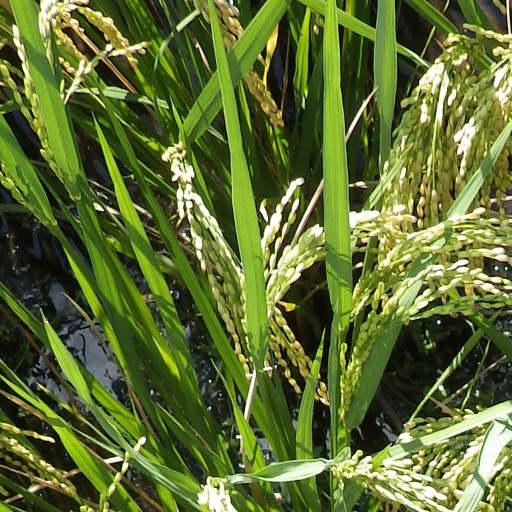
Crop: rice